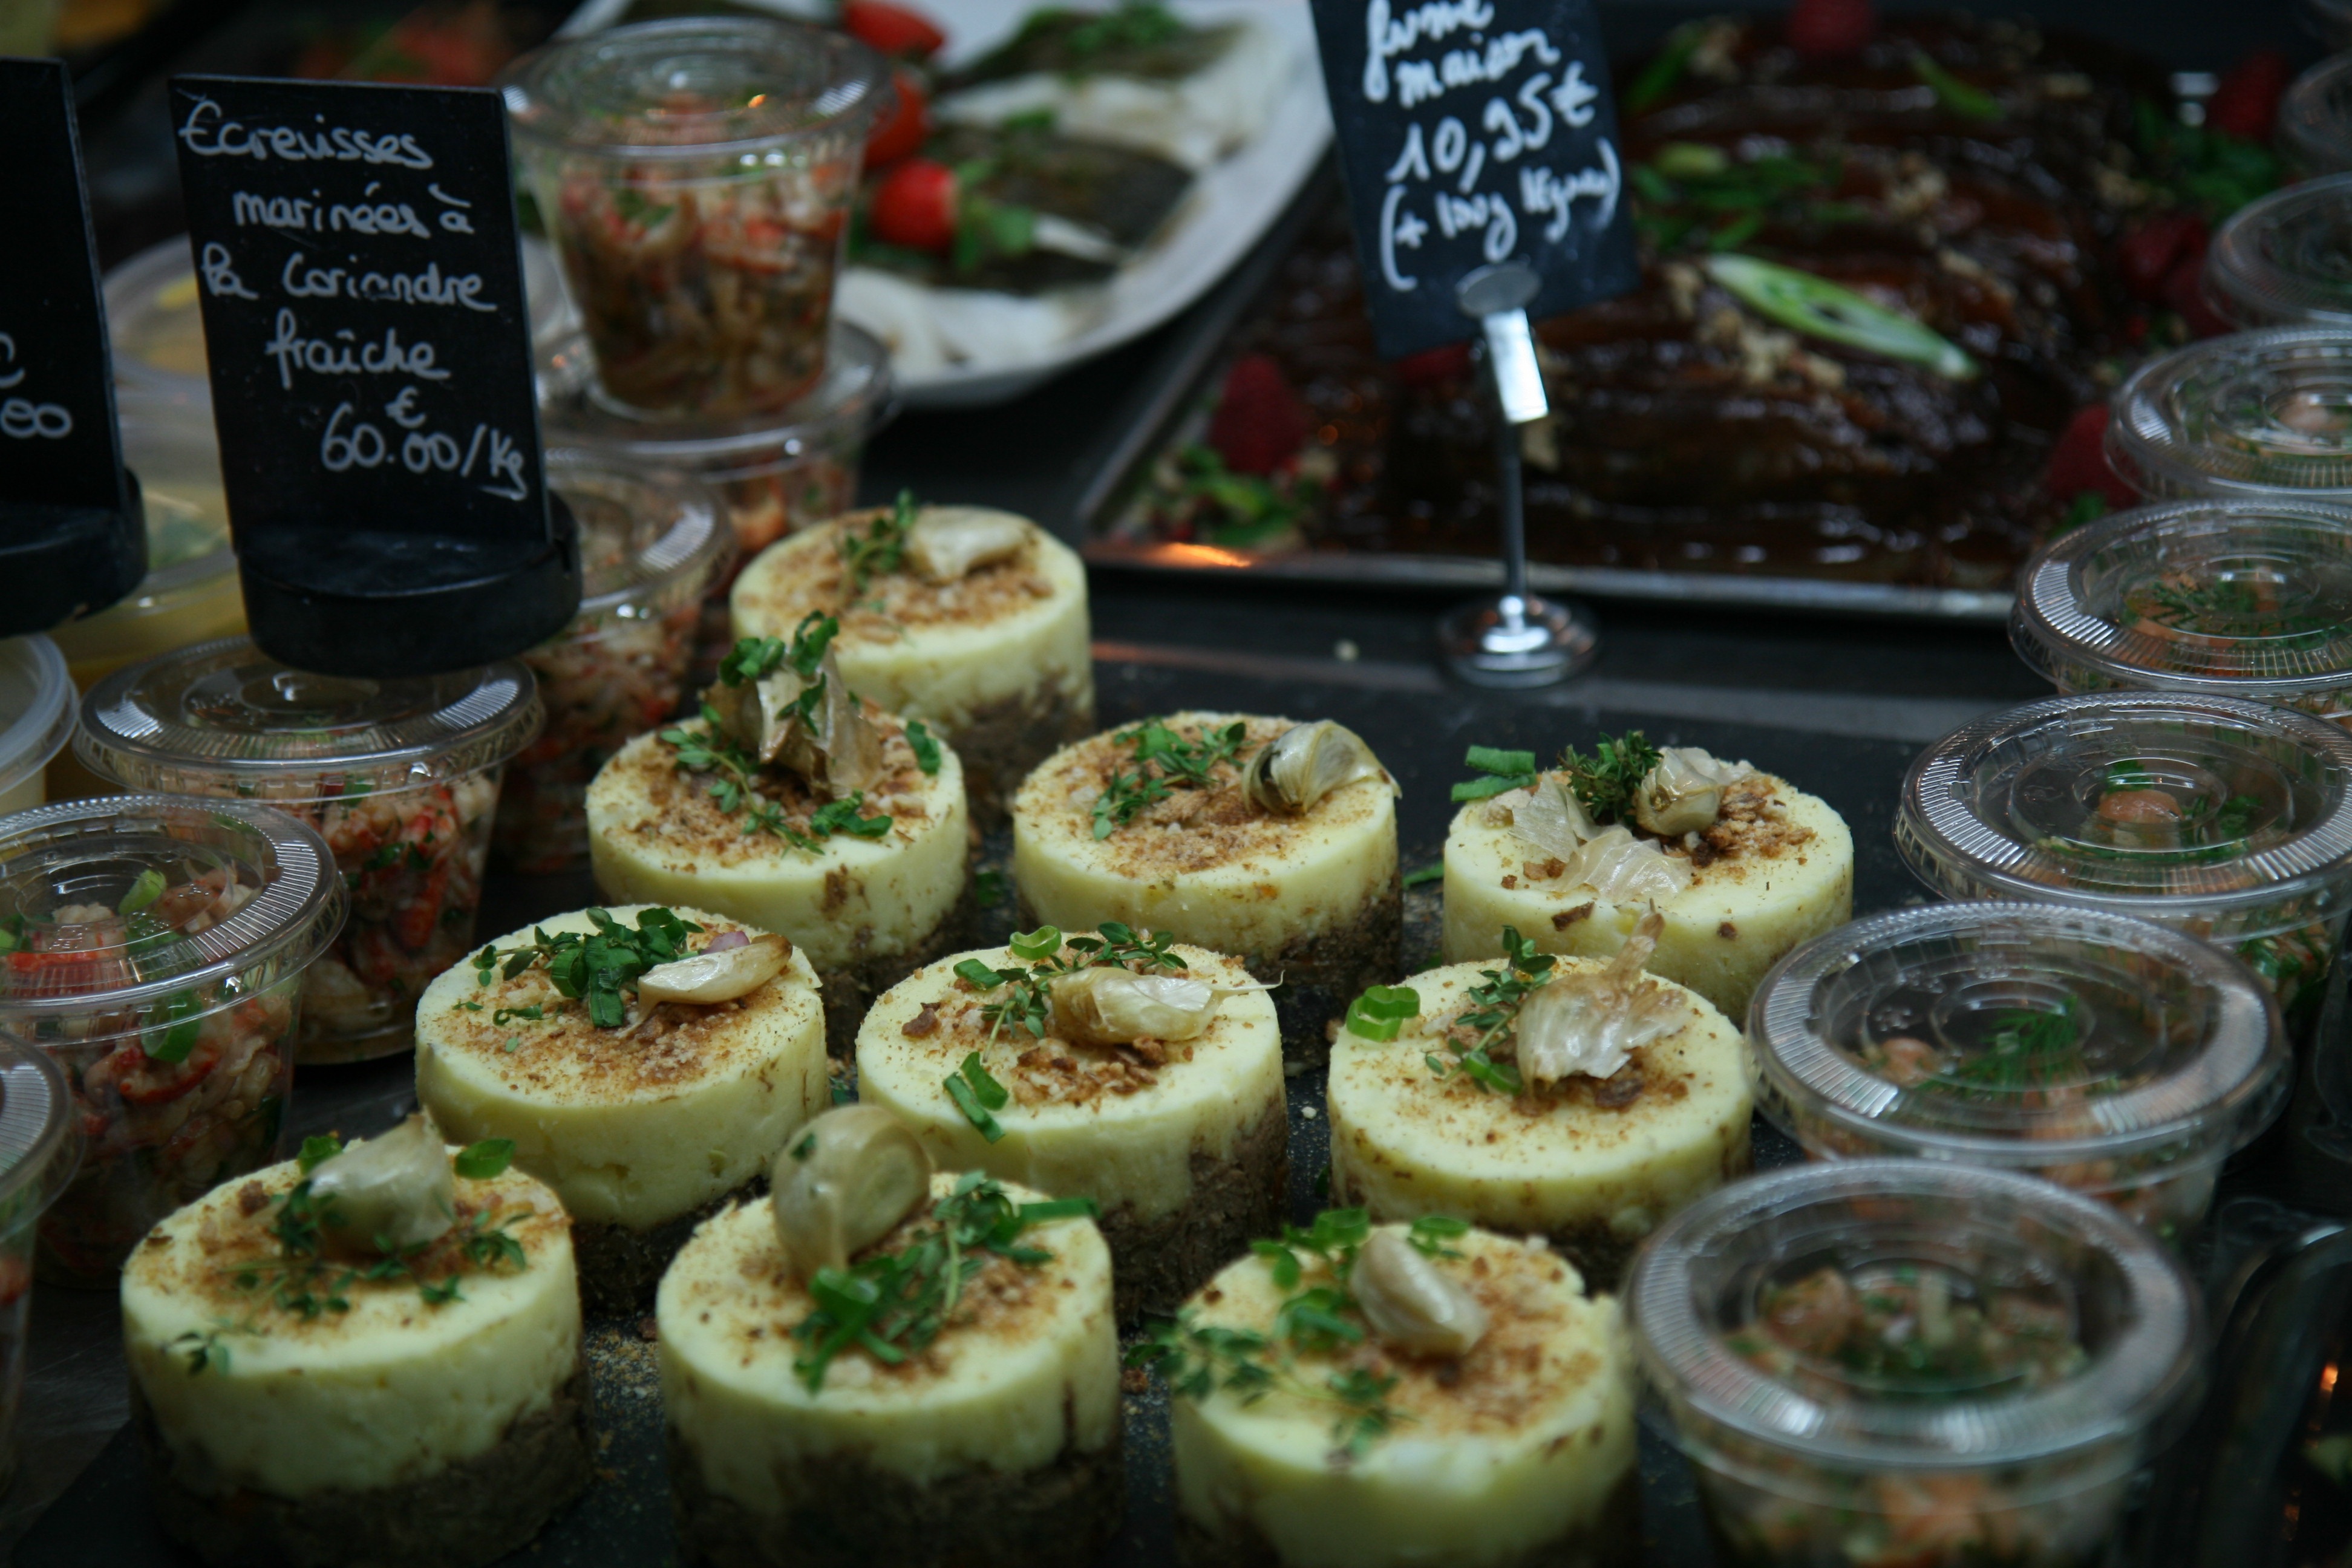
street, france, dish, meal, food, produce, vegetable, cuisine, hors d oeuvre